Chris Brown (veterinarian)

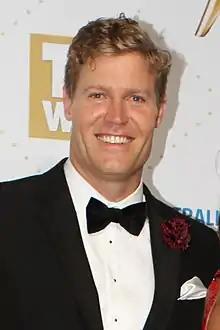
Brown in 2016

Chris Brown (born 11 September 1978) is an Australian veterinarian, television presenter and author. He is best known for the television series "Bondi Vet", which began screening in 2009. He hosted "The Open Road with Doctor Chris" on CBS.